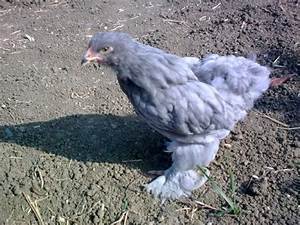
Label: chicken